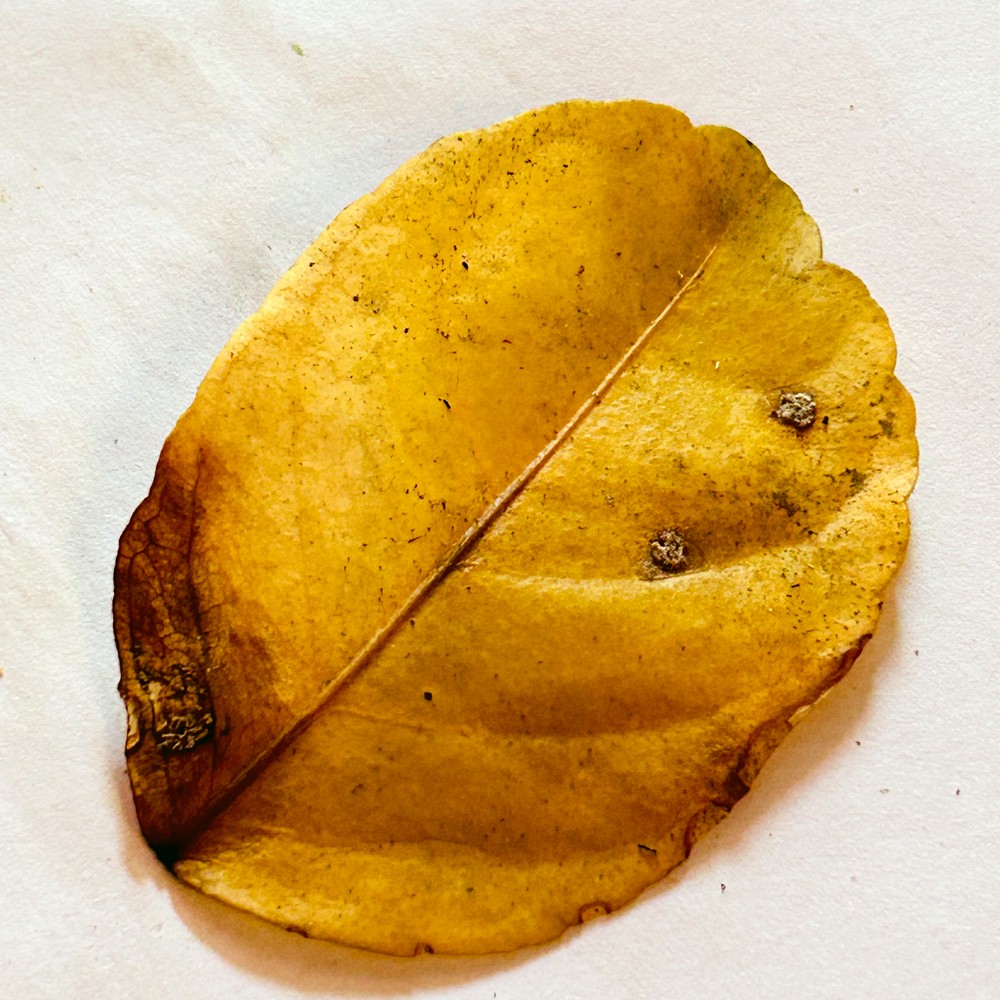
Label: Dry Leaf